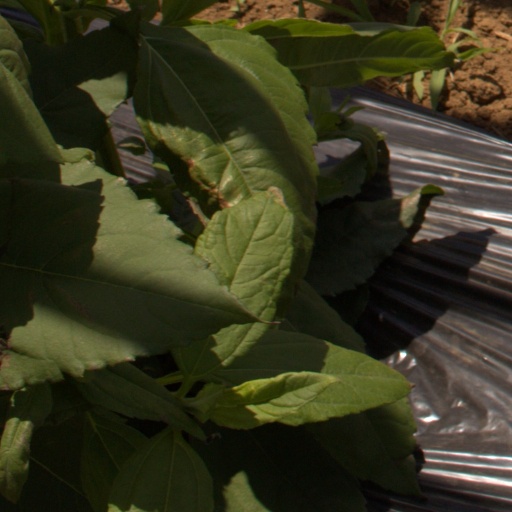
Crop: Jerusalem artichoke